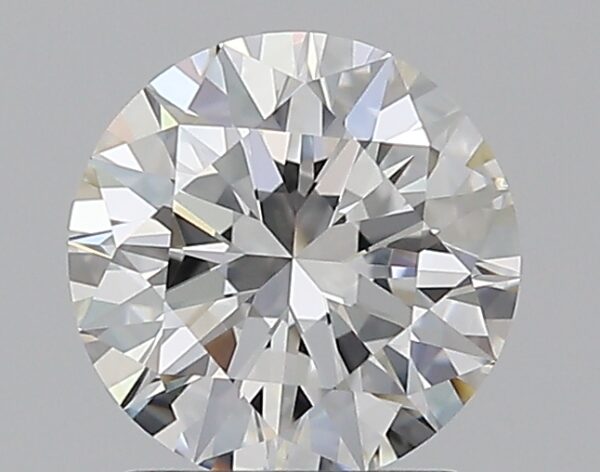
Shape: round
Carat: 1.5
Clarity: VVS2
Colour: F
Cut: EX
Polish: EX
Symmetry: EX
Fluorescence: ST
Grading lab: GIA
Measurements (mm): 7.33 x 7.38 x 4.54